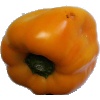
Label: images